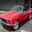
Label: automobile